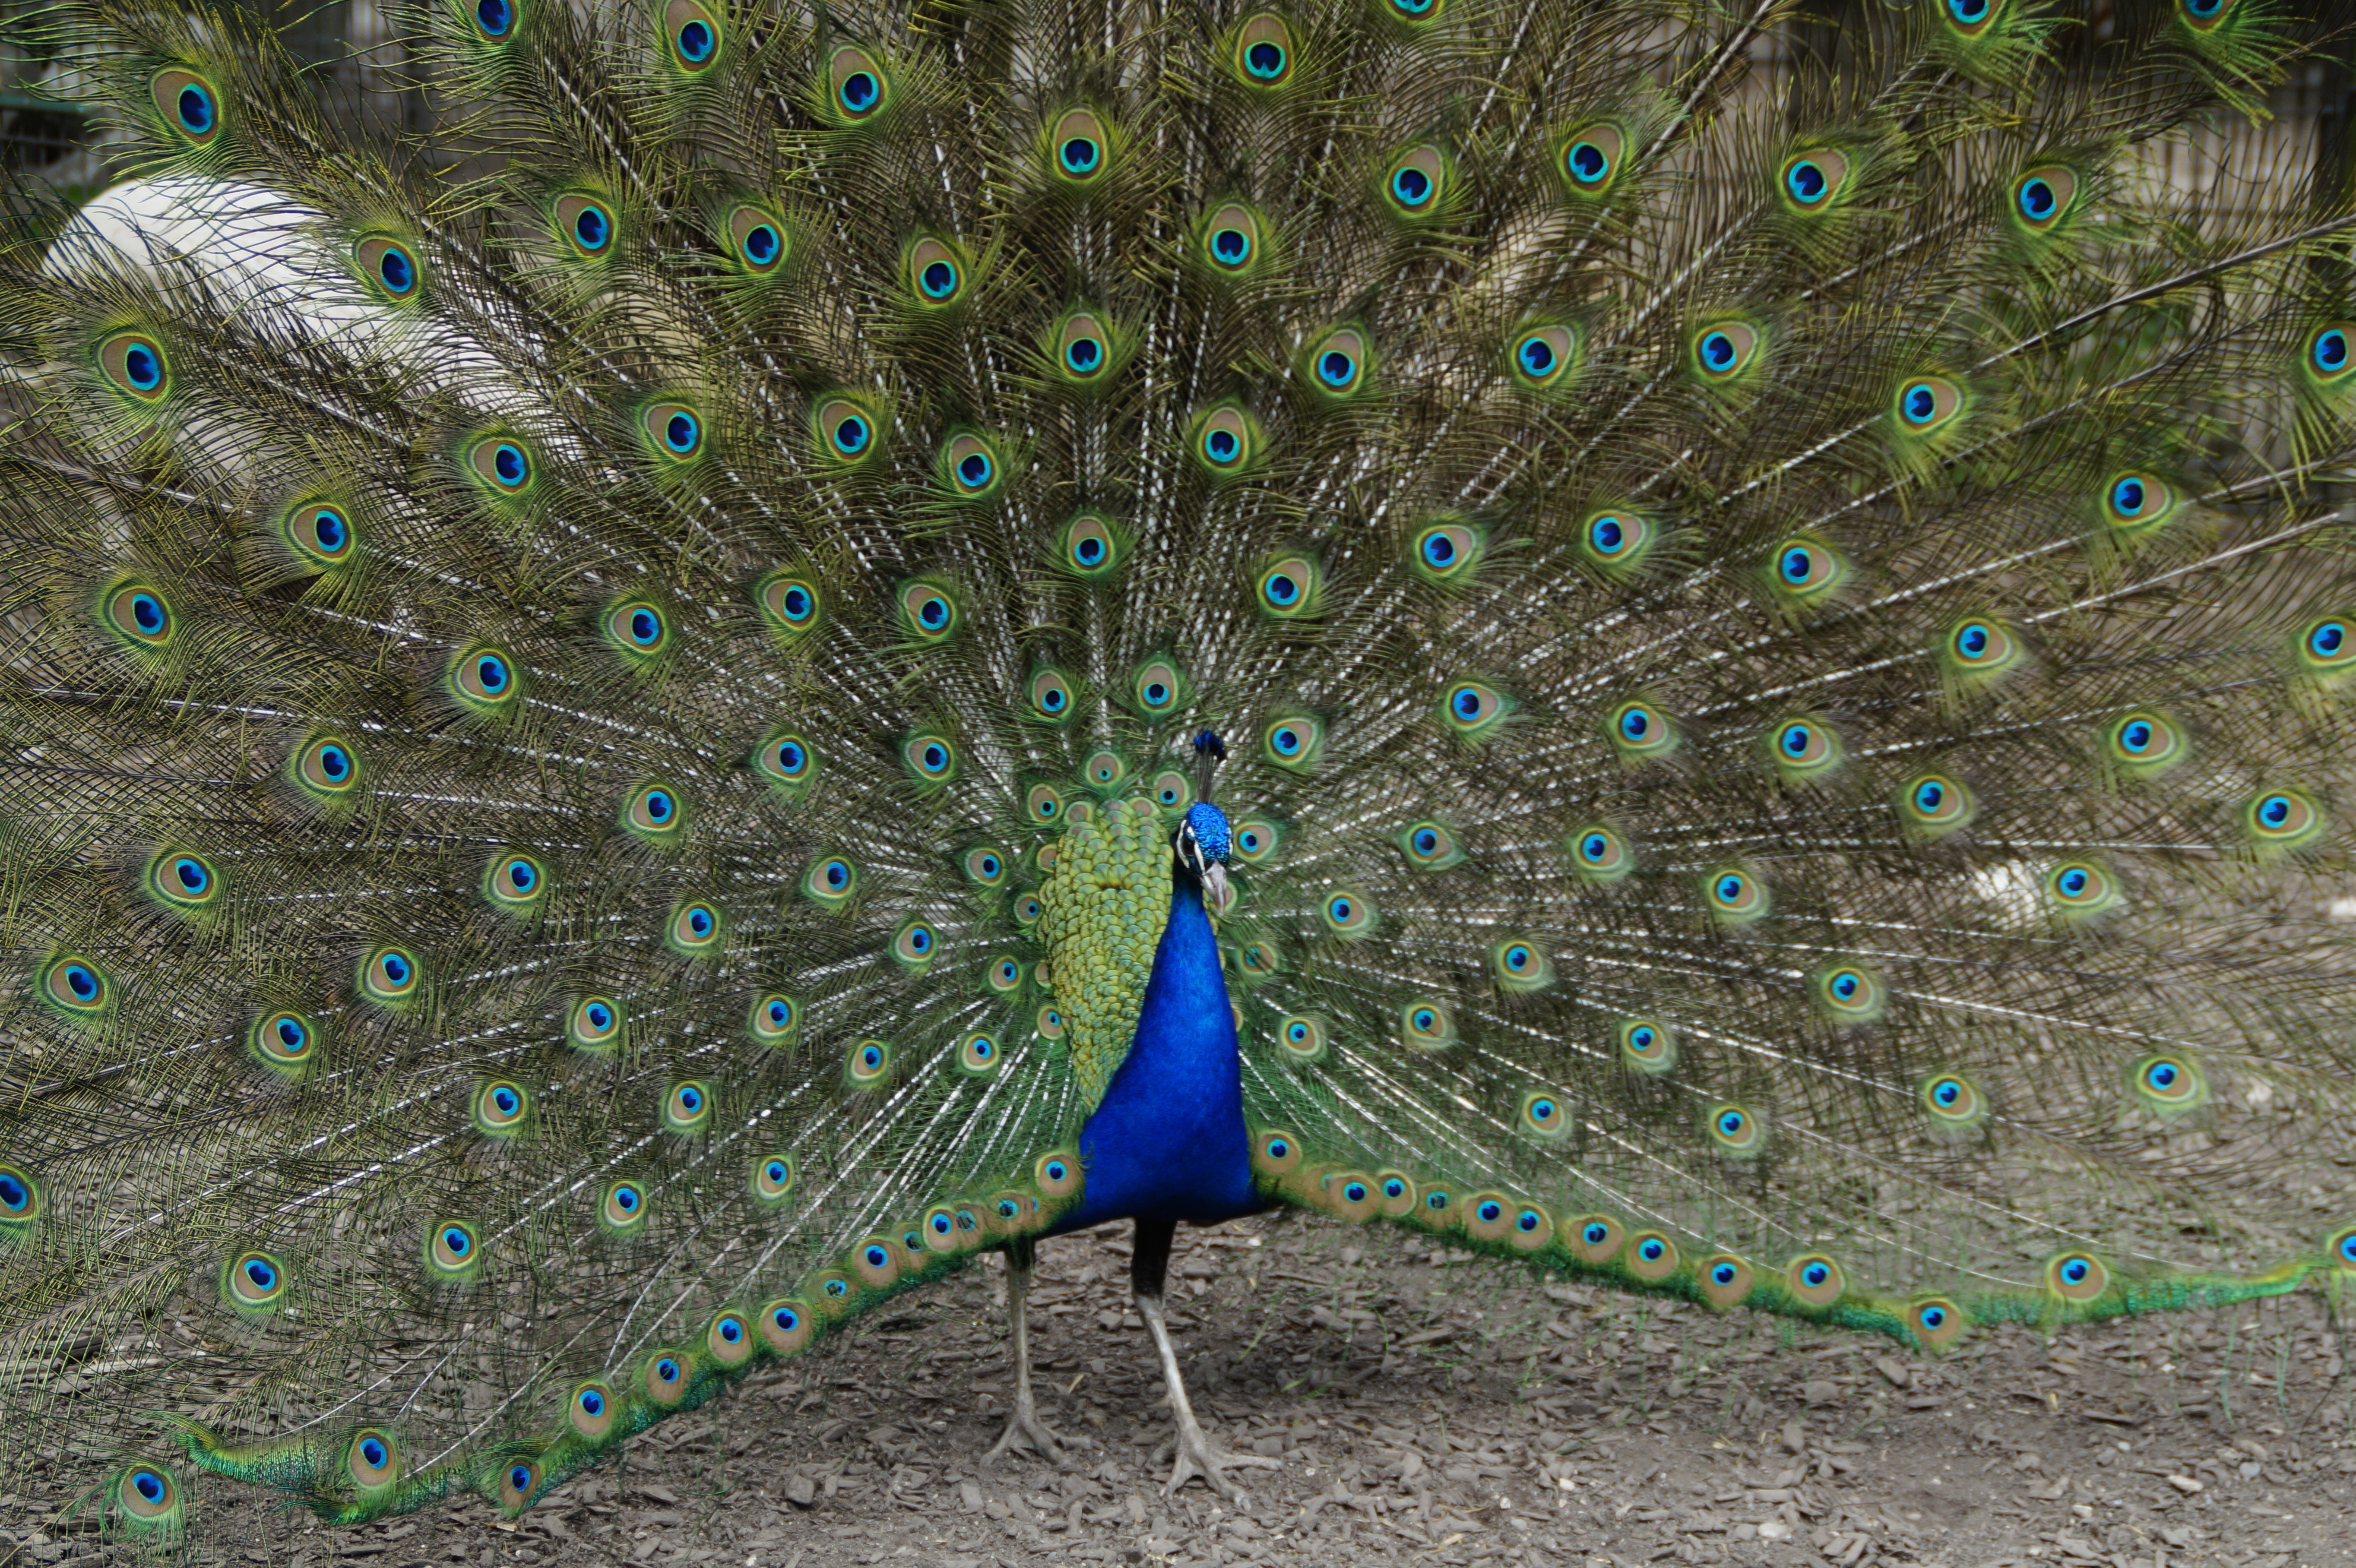
bird, wing, colorful, feather, fauna, peacock, plumage, galliformes, symmetry, vertebrate, eastern, peafowl, spread, intervention, gorgeous, spring dress, males, pride, iridescent, beat rad, peacock wheel, phasianidae, balz